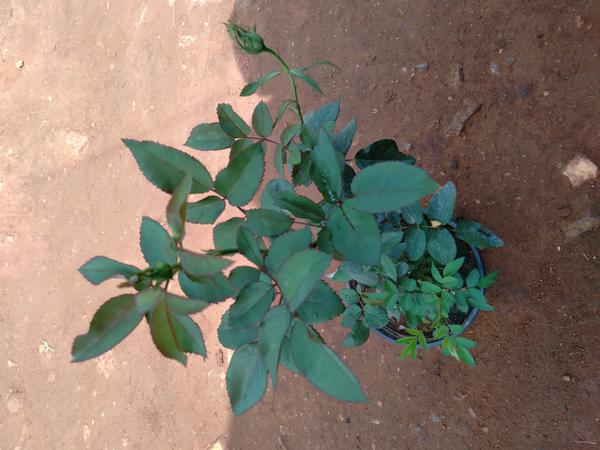
Plant: Rose